Scientology beliefs and practices

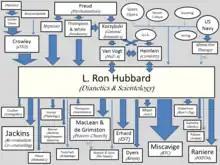
Hubbard's beliefs and practices, drawn from a diverse set of sources, influenced numerous offshoots, splinter groups, and new movements

While "Scientology" generally refers to the David Miscavige-led Church of Scientology, other groups are practicing Scientology. These groups, collectively known as the Free Zone or as Independent Scientologists, consist of both former members of the Church of Scientology and new followers of the movement. In 1965, a longtime Church member and "Doctor of Scientology" Jack Horner, dissatisfied with the Church's "ethics" program, developed Dianology. Bill Robertson, a former Sea Org member, was a primary instigator of the Free Zone in the early 1980s. The church labels these groups as "squirrels" in Scientology jargon and often subjects them to considerable legal and social pressure.